1st Searchlight Regiment, Royal Artillery

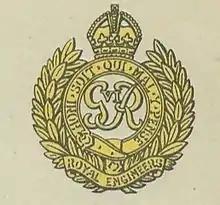
Cap badge of the Royal Engineers (cipher of King George VI)

The Royal Engineers (RE) had developed an extensive anti-aircraft (AA) searchlight (S/L) organisation during World War I, but this was quickly reduced after the Armistice. The last remnants of Nos 3 and 17 AA Companies moved to Blackdown Camp at the end of 1920 to form the nucleus of 1st AA Battalion, RE, as part of the newly created 1st Air Defence Brigade. Although destined to become the largest Regular unit of the RE during the inter-war years, its initial strength was three non-commissioned officers (NCOs) and four sappers under the command of a lieutenant of the Royal Field Artillery. A year later, Lt-Col G.C.E. Elliott became its first RE commanding officer, and after nearly two years, it received substantial reinforcements, including troops experienced in operating lorry-mounted searchlights during the Irish War of Independence. It formed two companies, A and B. From early 1925 the battalion also had a detachment at Belfast, but this disappeared in late 1926.